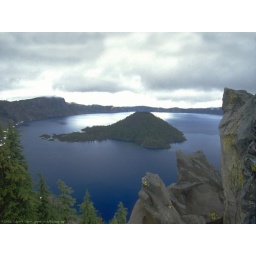
mist in the air: mountain, lake and clouds